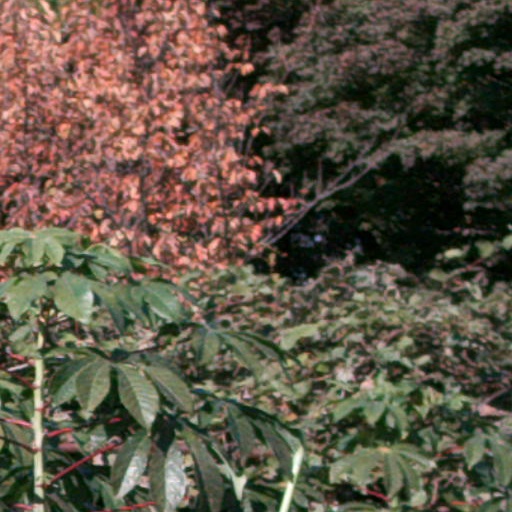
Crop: cassava